A Prairie Home Companion

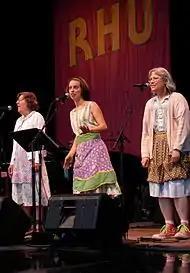
The Rhubarb Sisters singing during taping of the show

Keillor and the ensemble performed comedy skits. Notable skits and characters often recur, such as the satirical "Guy Noir, Private Eye", which parodied film noir and radio dramas. Guy Noir's popularity was such that the first few notes of the theme or the first lines of the announcer's introduction ("A dark night in a city that knows how to keep its secrets ...") often drew applause and cheers from the audience. Also regularly featured were the adventures of Dusty and Lefty, "The Lives of the Cowboys".